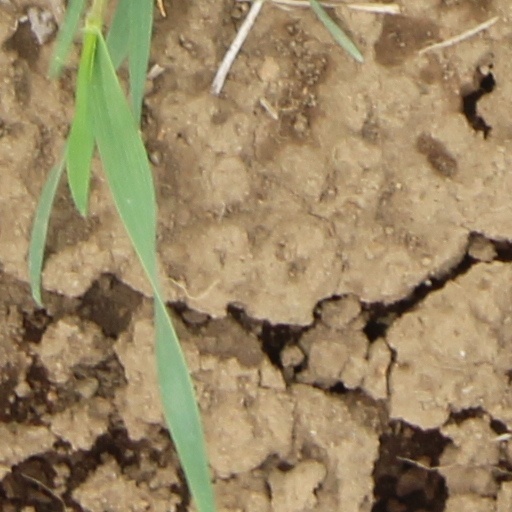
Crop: wheat